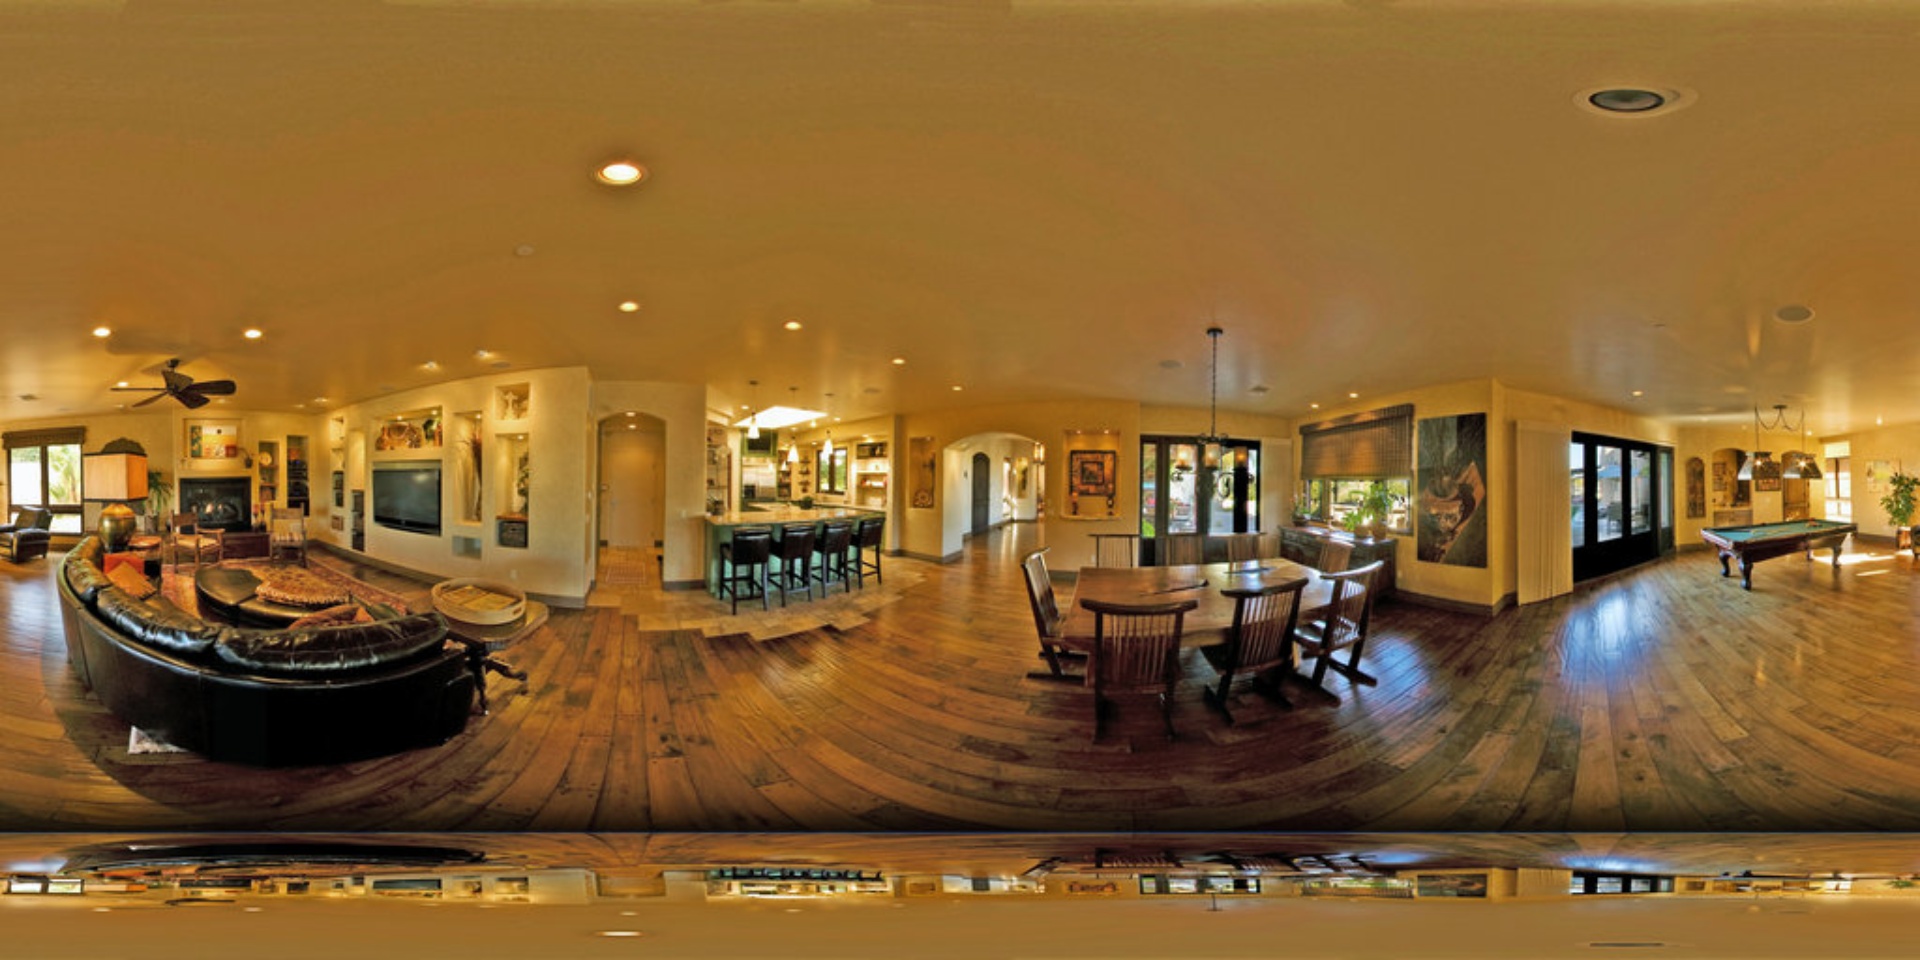
Referred object: the pool table

Referred object: the green pool table